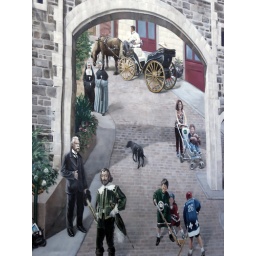
Portion of a trompe l'oeil painting covering the entire wall of a building in Quebec's Place-Royale